M4 bus lane

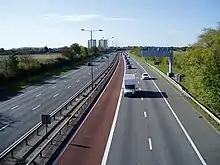
M4 bus lane near Norwood Green, Ealing

The M4 bus lane was a bus lane on the eastbound (London-bound) carriageway of the M4 motorway between Heathrow Airport and central London. It operated between junction 3 (A312) to the start of the elevated 2-lane section near Brentford. The lane, which had no intermediate junctions, was reserved for buses, coaches, motorbikes, emergency vehicles and licensed taxis (but not minicabs).